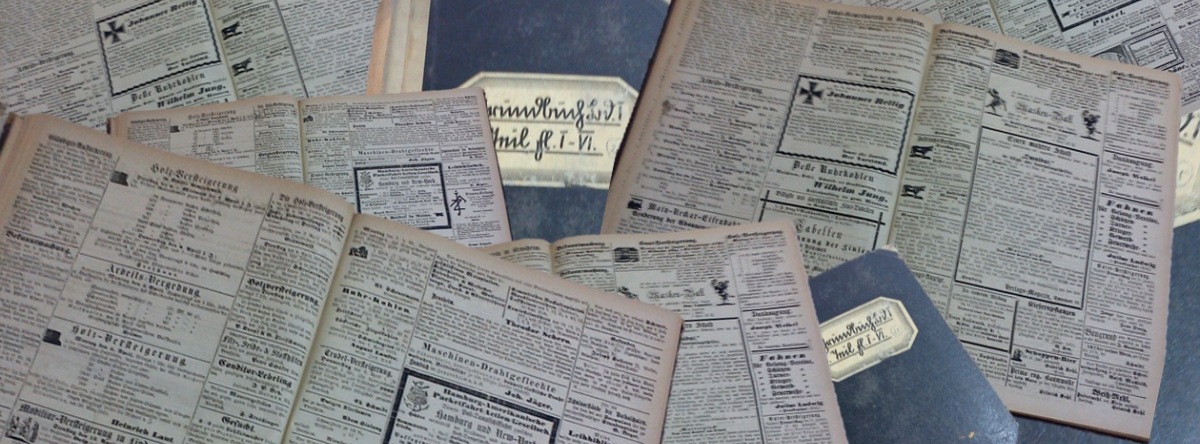
Label: paper